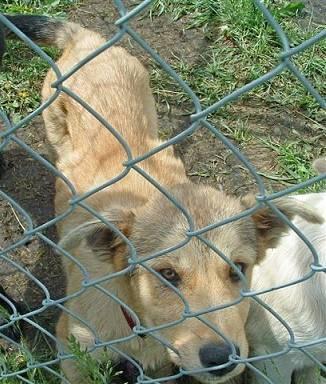
dog